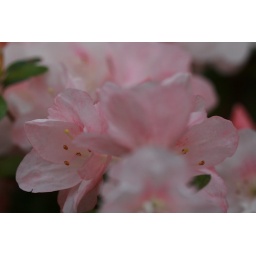
Spring flowers in pink and white